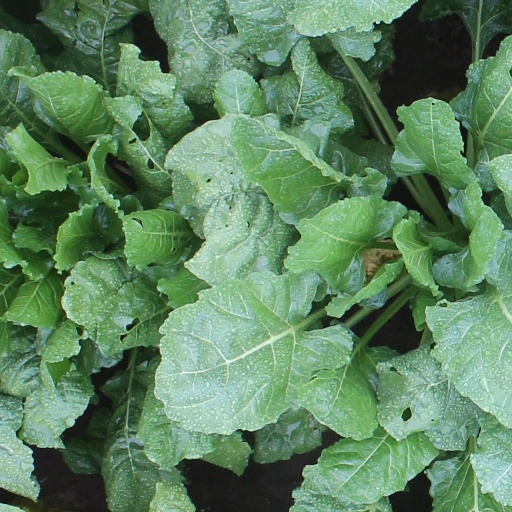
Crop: sugar beet